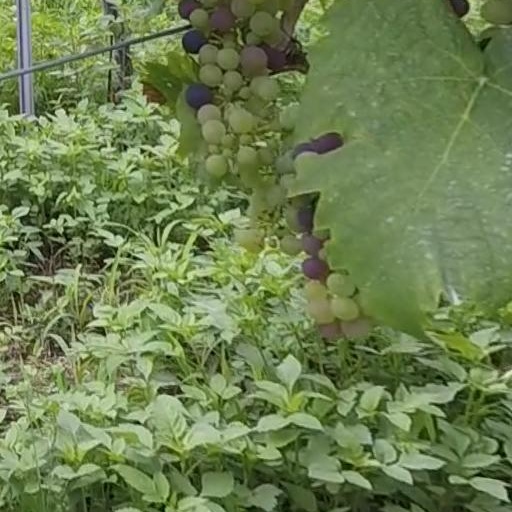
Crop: grape